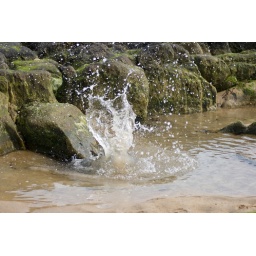
Wee guy was throwing stones into the rock pools at the beach in Kingsbarn near St.Andrews.